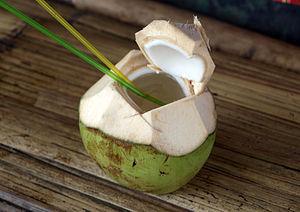
La noix de coco est le fruit du cocotier ; un des représentants de la famille des palmiers ou Arécacées. L'inflorescence complète peut atteindre 1 mètre de long. Le fruit, qui peut mesurer jusqu'à 30 cm de diamètre, est lisse et de couleur vert clair ou orange lorsqu'il n'est pas mûr, tirant sur le brun et recouvert d'une épaisse couche de fibres ligneuses brunes entourant la noix à maturité composée d'une solide coque plus ou moins sphérique ovalisée qui protège une amande blanchâtre comestible.
Le lait de coco est un liquide laiteux préparé à partir de pulpe de noix de coco râpée.
Le jus de coco, également appelé « eau de coco », est le liquide présent dans la noix de coco. On confond souvent, à tort, ce produit avec le lait de coco.